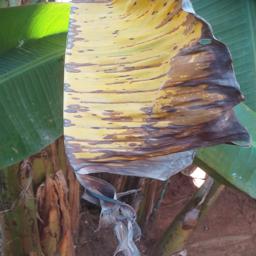
Label: MALBHOG LEAF